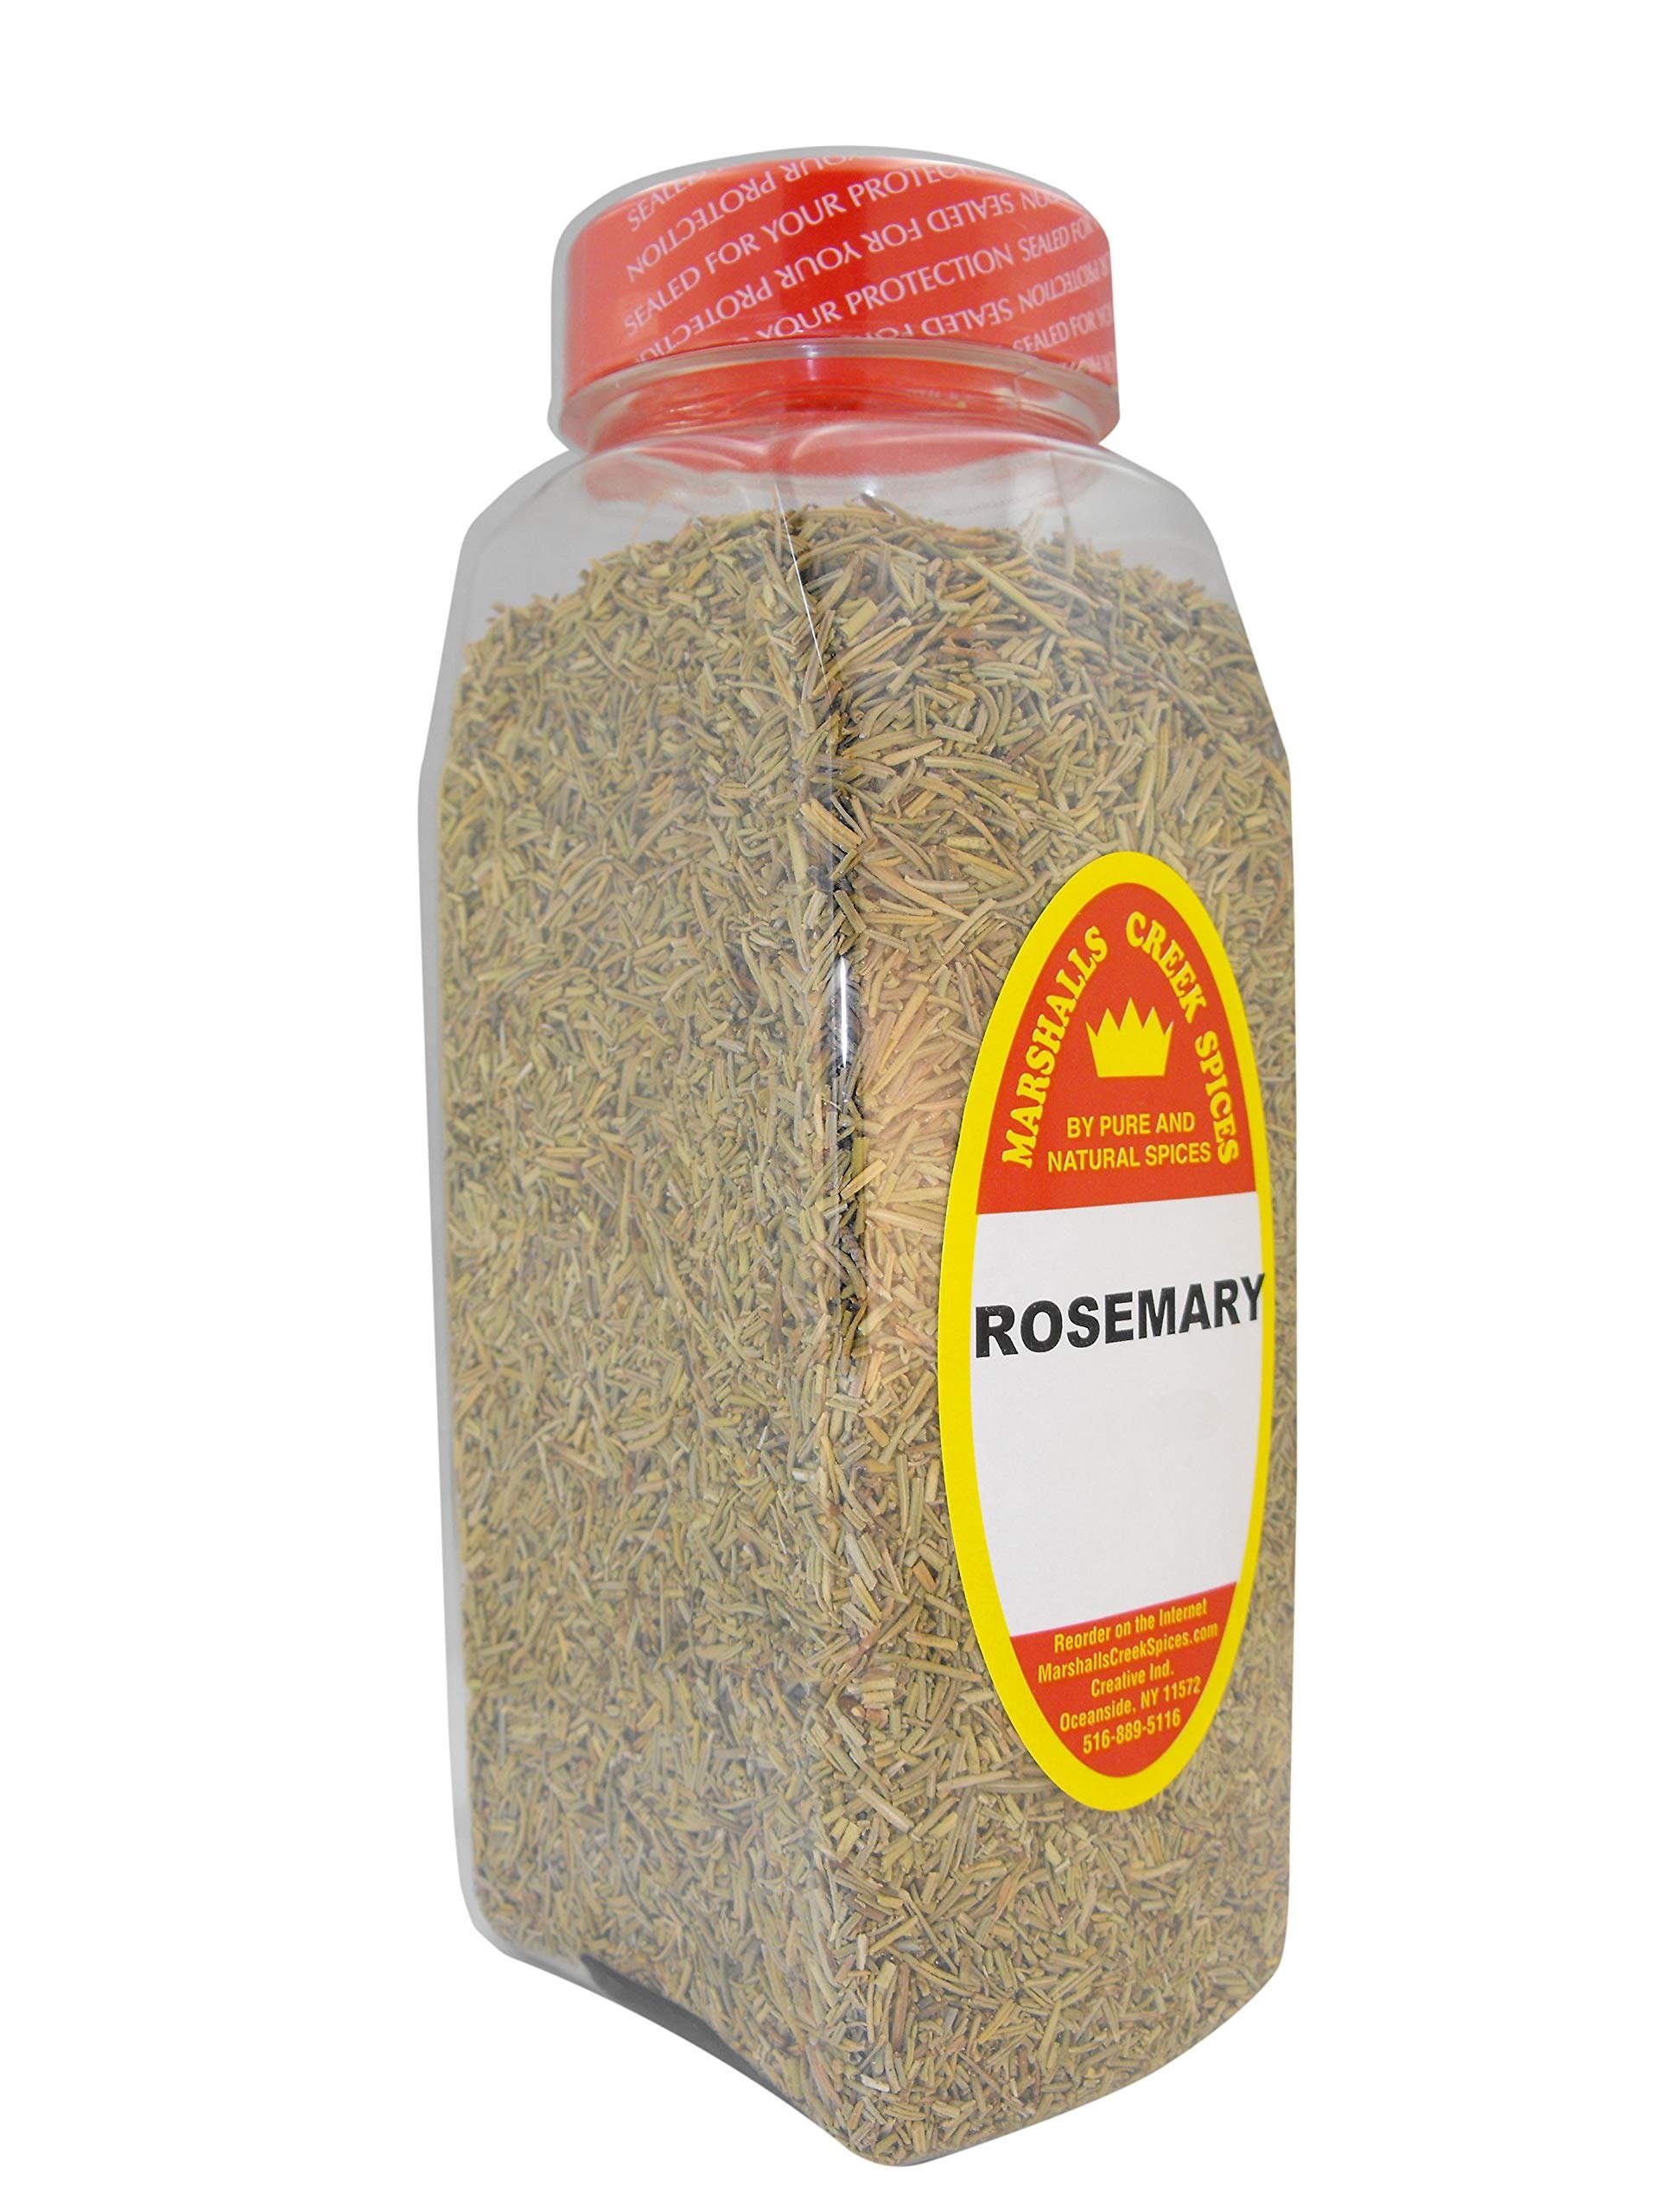
Item Name: Marshalls Creek Spices XL Rosemary, 8 Ounce (st31)
Bullet Point 1: Marshalls Creek Spices buys in small quantities and packs weekly providing the freshest spices possible. Fresher spices means more flavor and a longer shelf life.
Bullet Point 2: No Fillers - No MSG
Bullet Point 3: All Natural & Kosher
Bullet Point 4: Our Store On Amazon. Copy & Paste https://www.amazon.com/stores/page/78253499-C1B3-4400-8F47-54B4E41C13D1
Bullet Point 5: Flat Rate Shipping Per Order. No Limit
Product Description: Ingredients; whole rosemary leaves
Value: 8.0
Unit: Ounce

Price: 20.98